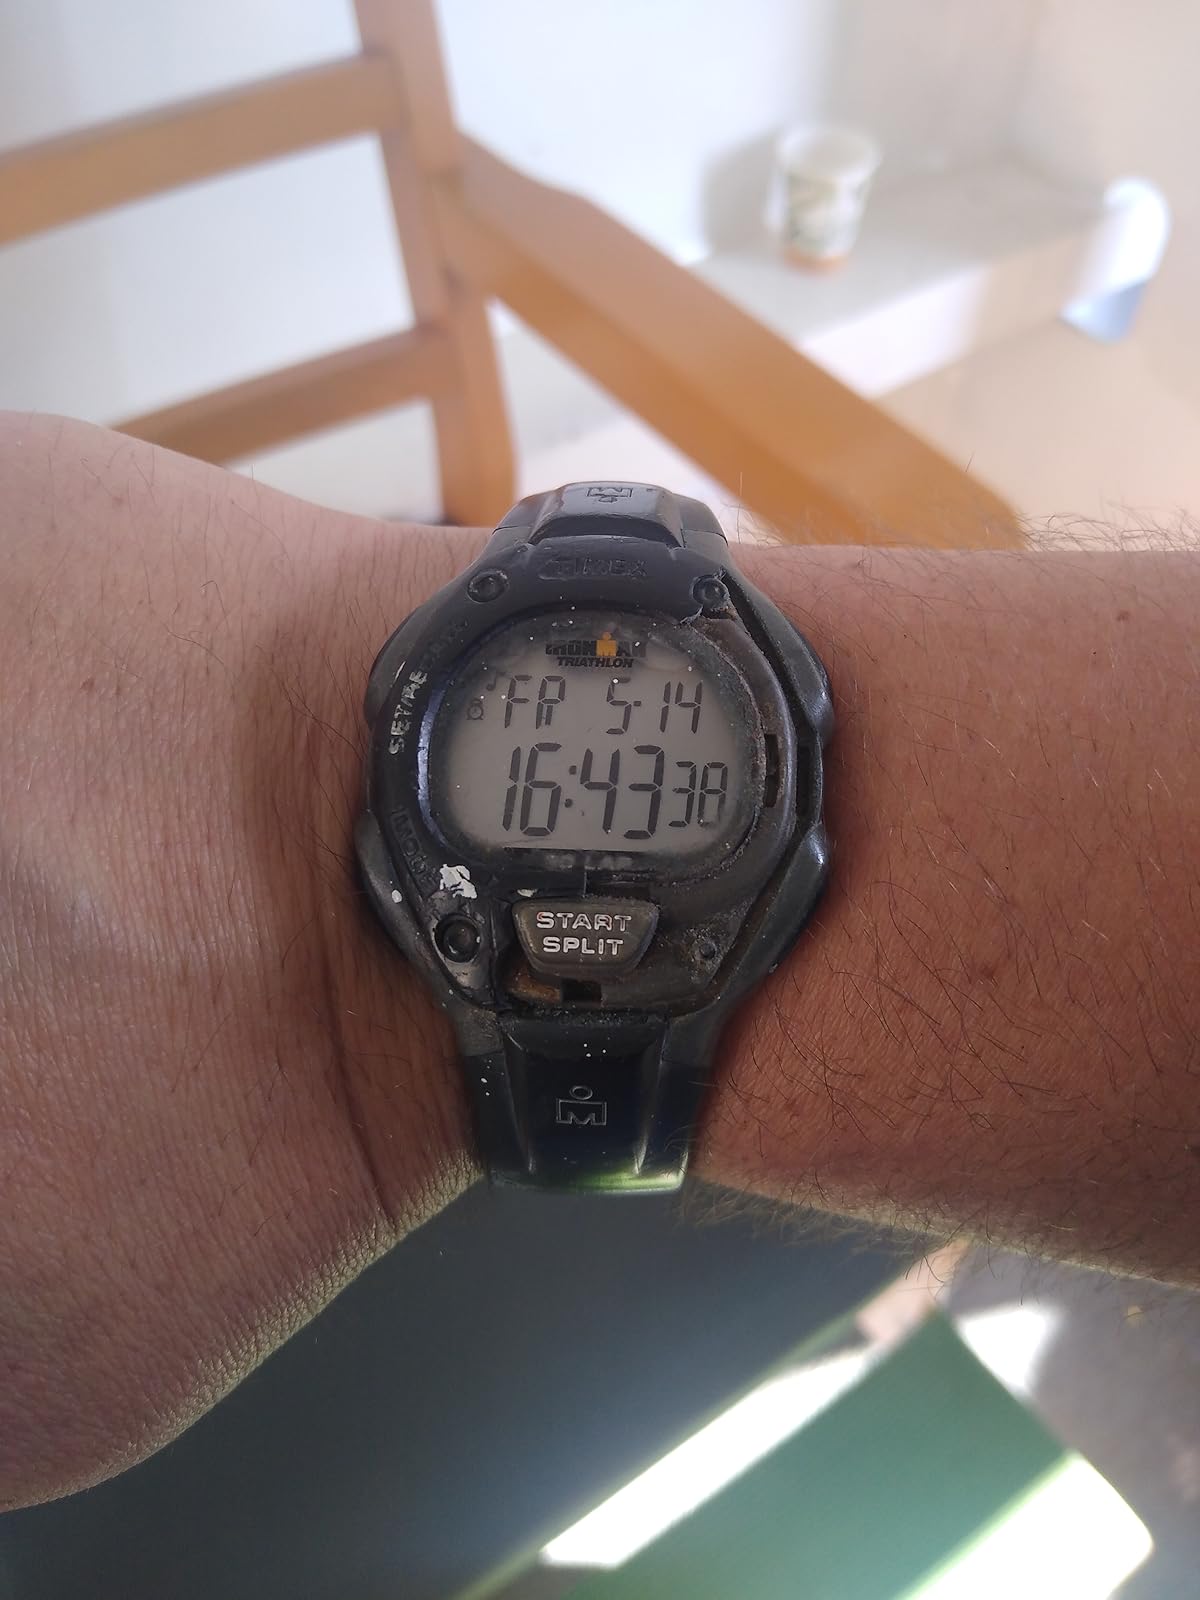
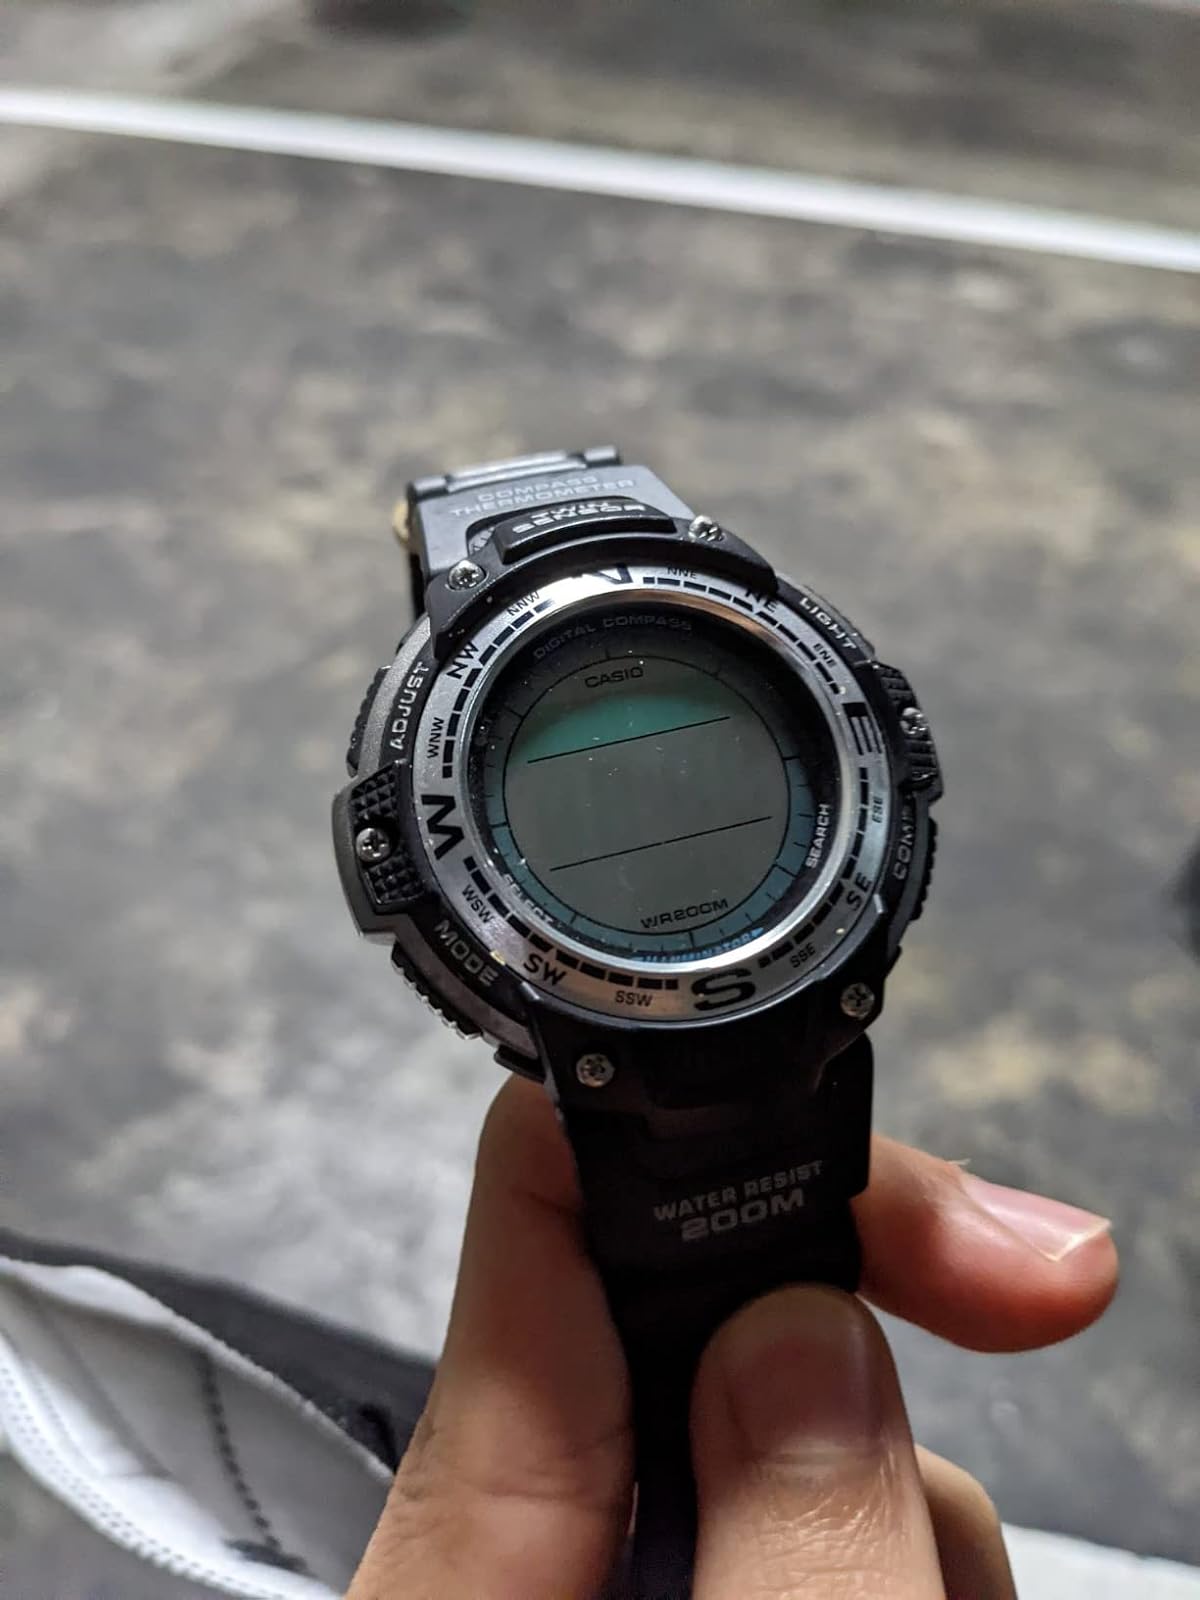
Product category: accessories_watch
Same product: no